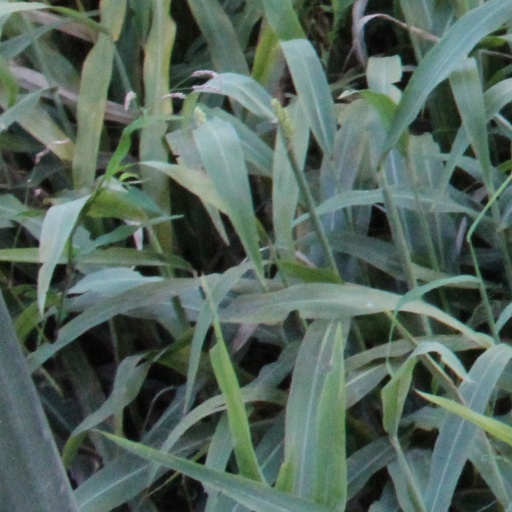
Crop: sorghum